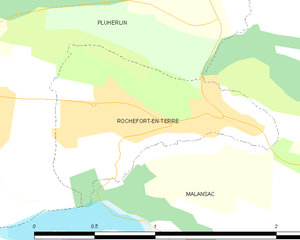
Rochefort-en-Terre [ʁɔʃfɔʁ ɑ̃ tɛʁ] est une commune française, située dans le département du Morbihan en région Bretagne. En 2016, Rochefort-en-Terre a été élu « Village préféré des Français ».